Atalanta BC

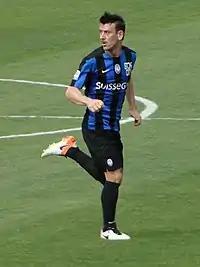
Gianpaolo Bellini with Atalanta in 2016

The first kits adopted by Atalanta after its founding featured thin black and white vertical stripes. These were Atalanta's colours until 1920, when the club merged with local rival Bergamasca (which had blue and white kits) in order to compete in the Italian league. Following the merger, the common colour white was eliminated, leaving black and blue ("nerazzurri") as the colours of the newly formed Atalanta Bergamasca Calcio. In the first years following this merger, the club's kits featured black and blue quarters. Atalanta adopted its classic black and blue vertical stripes several years later.